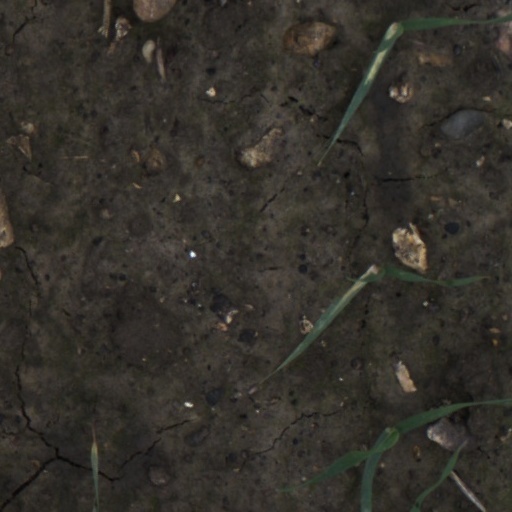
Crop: wheat